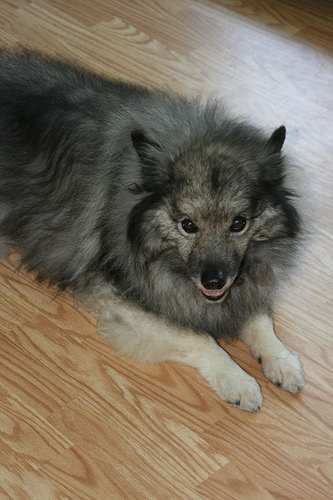
Animal: dog
Breed: keeshond